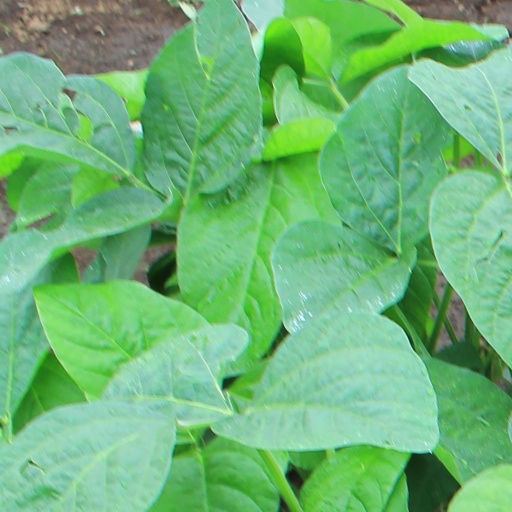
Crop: soybean